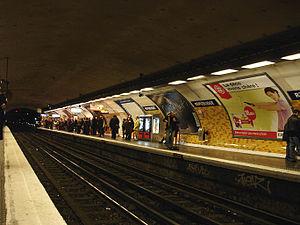
Métro de Paris (France) - ligne 5 - Station République -
La ligne 5 du métro de Paris est une des seize lignes du réseau métropolitain de Paris. Ouverte en 1906, elle traverse l'est de la capitale selon un axe nord-sud et relie la station Place d'Italie, dans Paris intra-muros, à la station Bobigny - Pablo Picasso, à Bobigny, préfecture du département de la Seine-Saint-Denis, au nord-est de Paris.